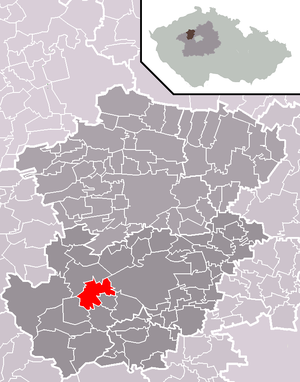
Kamenné Žehrovice est une commune du district de Kladno, dans la région de Bohême-Centrale, en Tchéquie. Sa population s'élevait à 1 728 habitants en 2020.